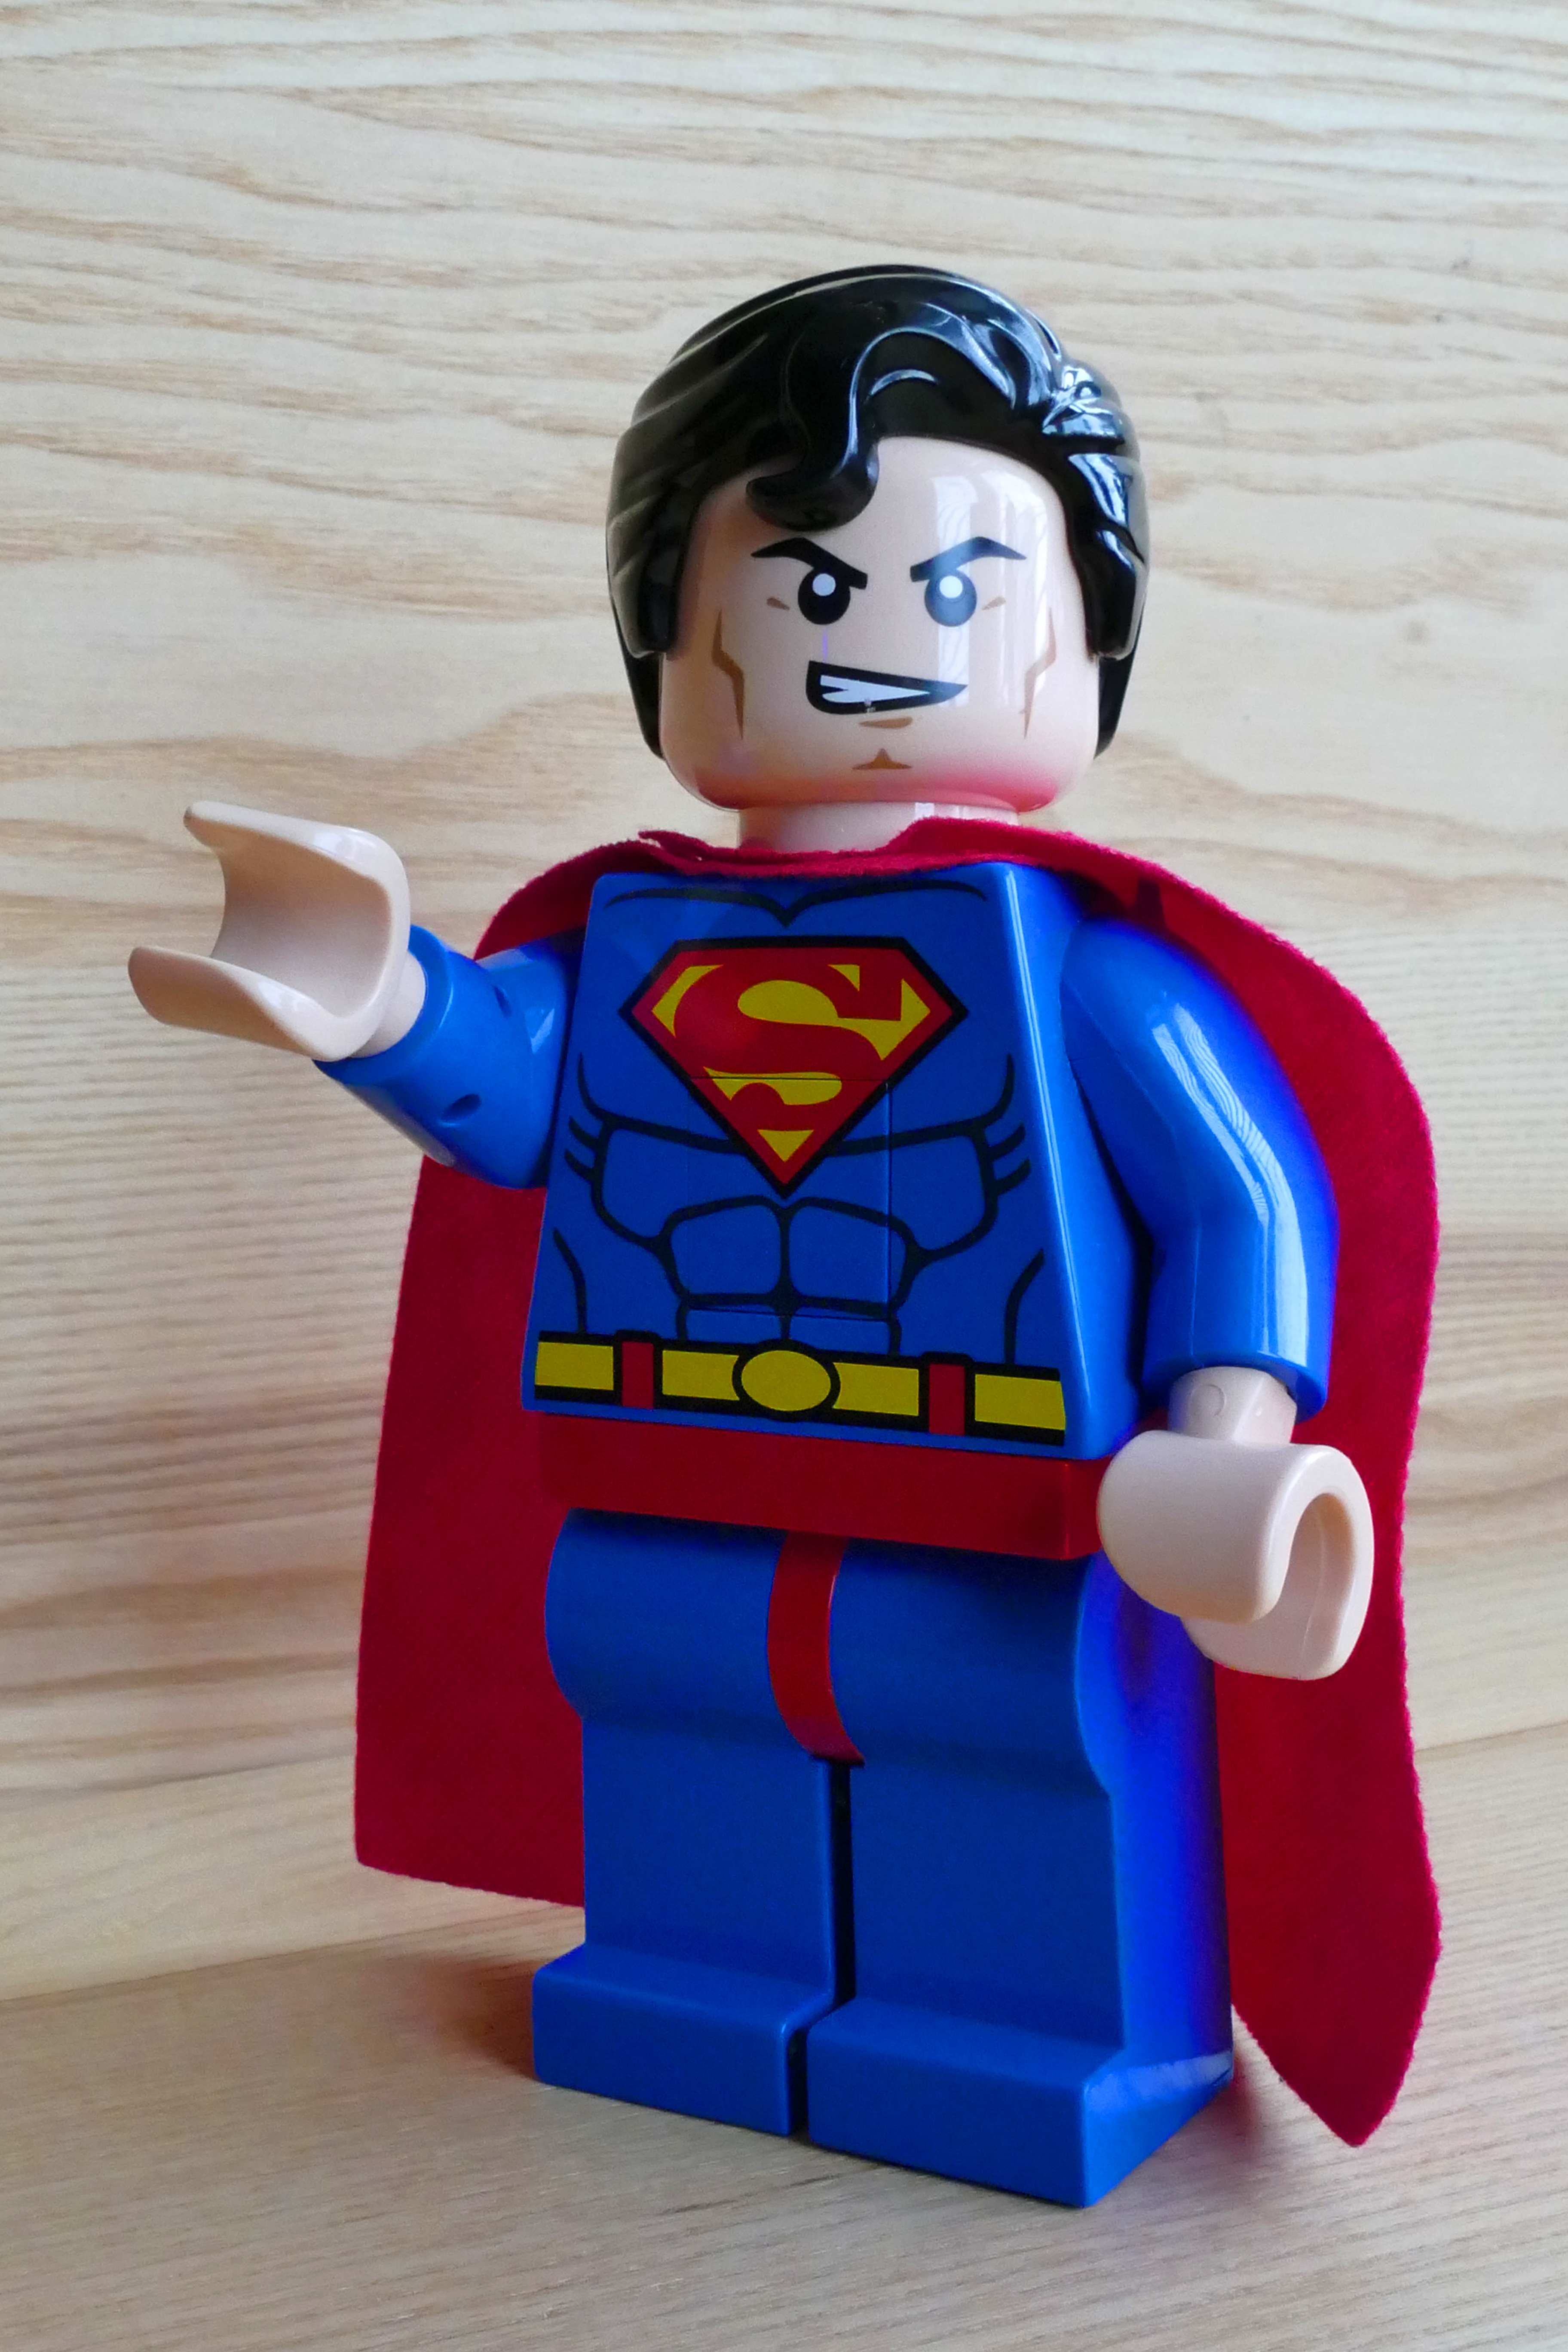
man, person, cute, male, red, color, action, blue, toy, power, fun, courage, figurine, joy, lego, super, action figure, character, fast, costume, comic, strong, strength, cape, hero, success, superman, brave, rescue, superhero, powerful, confidence, fictional character, super hero, heroic